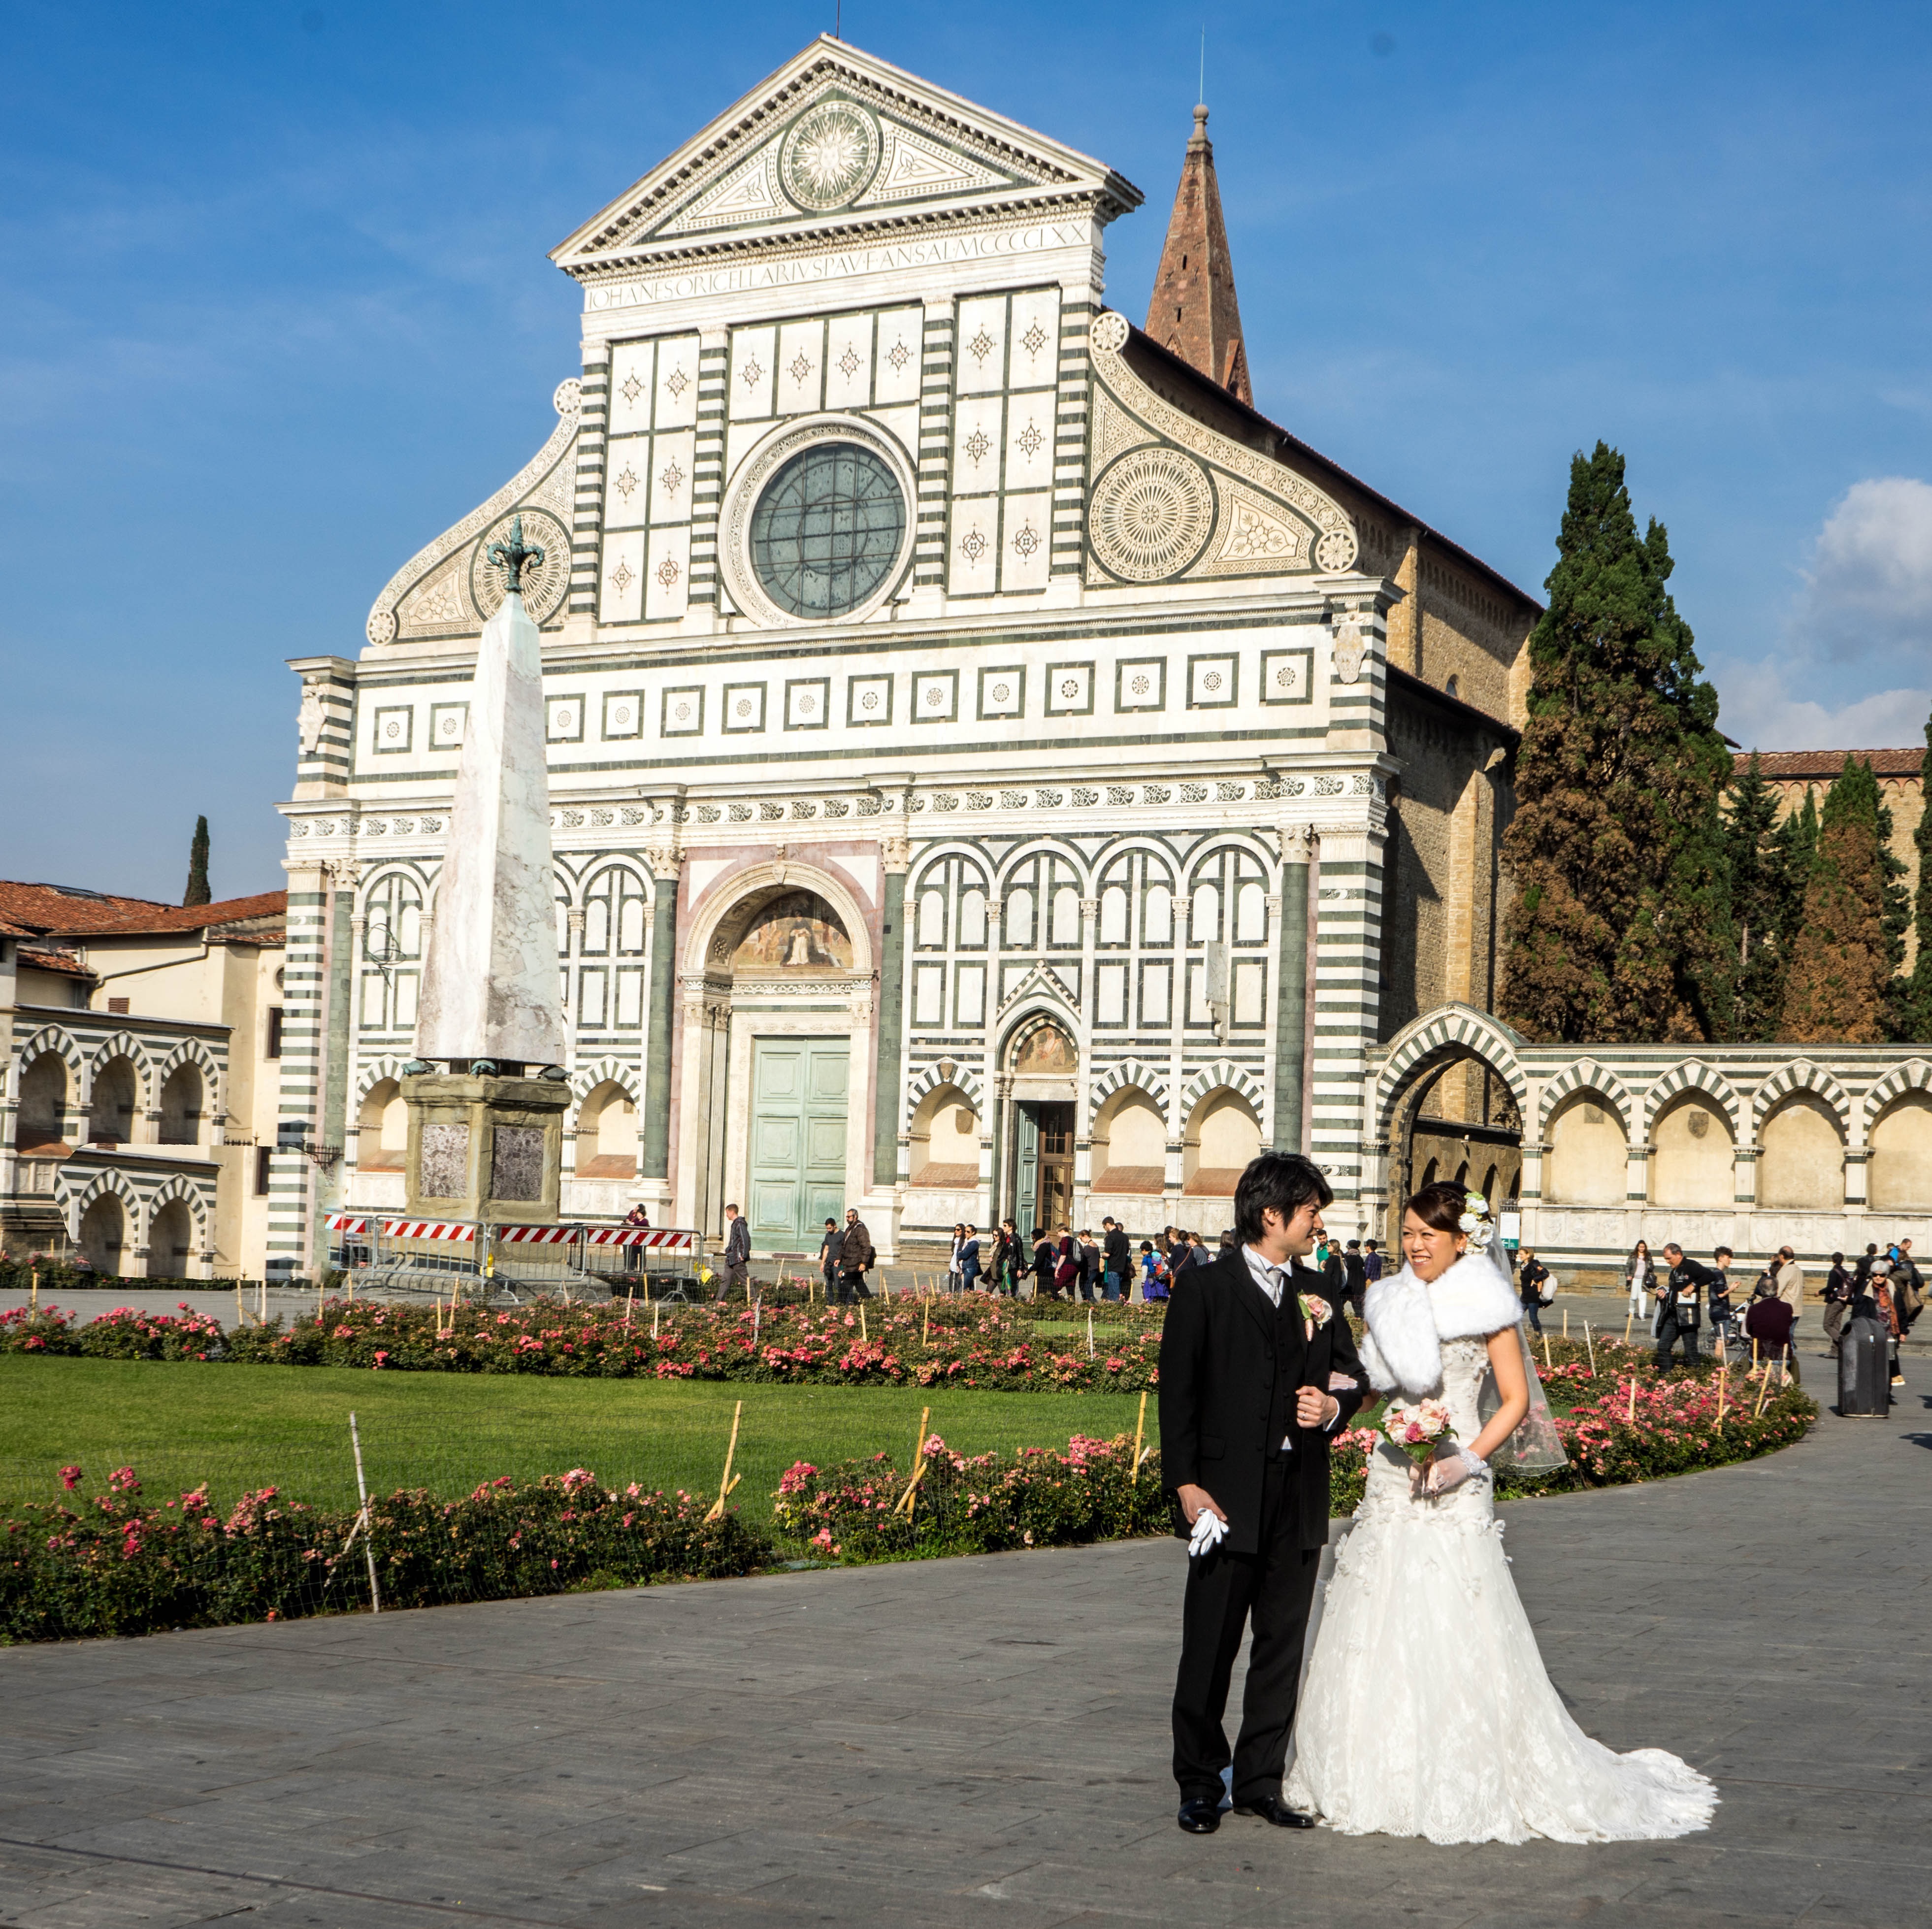
outdoor, architecture, sky, building, europe, religion, landmark, italy, church, chapel, exterior, garden, christian, place of worship, religious, historical, estate, florence, oriental, wedding flowers, santa maria novella